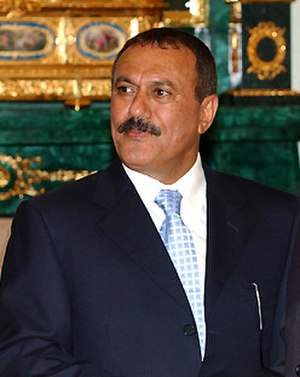
Ali Abdullah Saleh
Ali Abdullah Saleh var Yemens præsident fra 1990 til 2012.